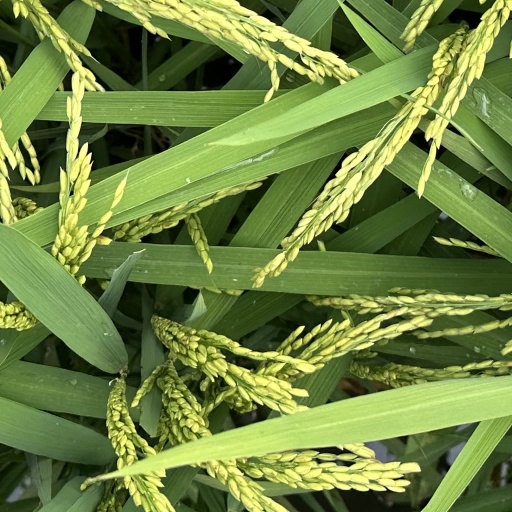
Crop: rice